Republic of China (1912–1949)

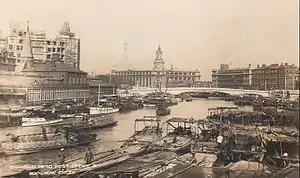
Boat traffic and development along Suzhou Creek, Shanghai, 1920

When the war between Japan and China broke out in 1937, Chiang Kai-shek deployed his best divisions to central China, where they took heavy losses during the Battle of Shanghai and the following retreat. Half of the officers that graduated from the Central Military Academy were killed in the first few months of fighting. By 1941, the Chinese Nationalist Army had 3.8 million troops in 246 front-line divisions and 70 reserve divisions, though the majority of the divisions were under-strength and the troops were poorly trained. Many of these divisions were still more loyal to warlords than to Chiang Kai-shek. The U.S. also provided military assistance to China, planning to equip 30 divisions, but the prioritization of the European theater and the logistical difficulties of getting the supplies to China prevented these plans from being fully carried out.